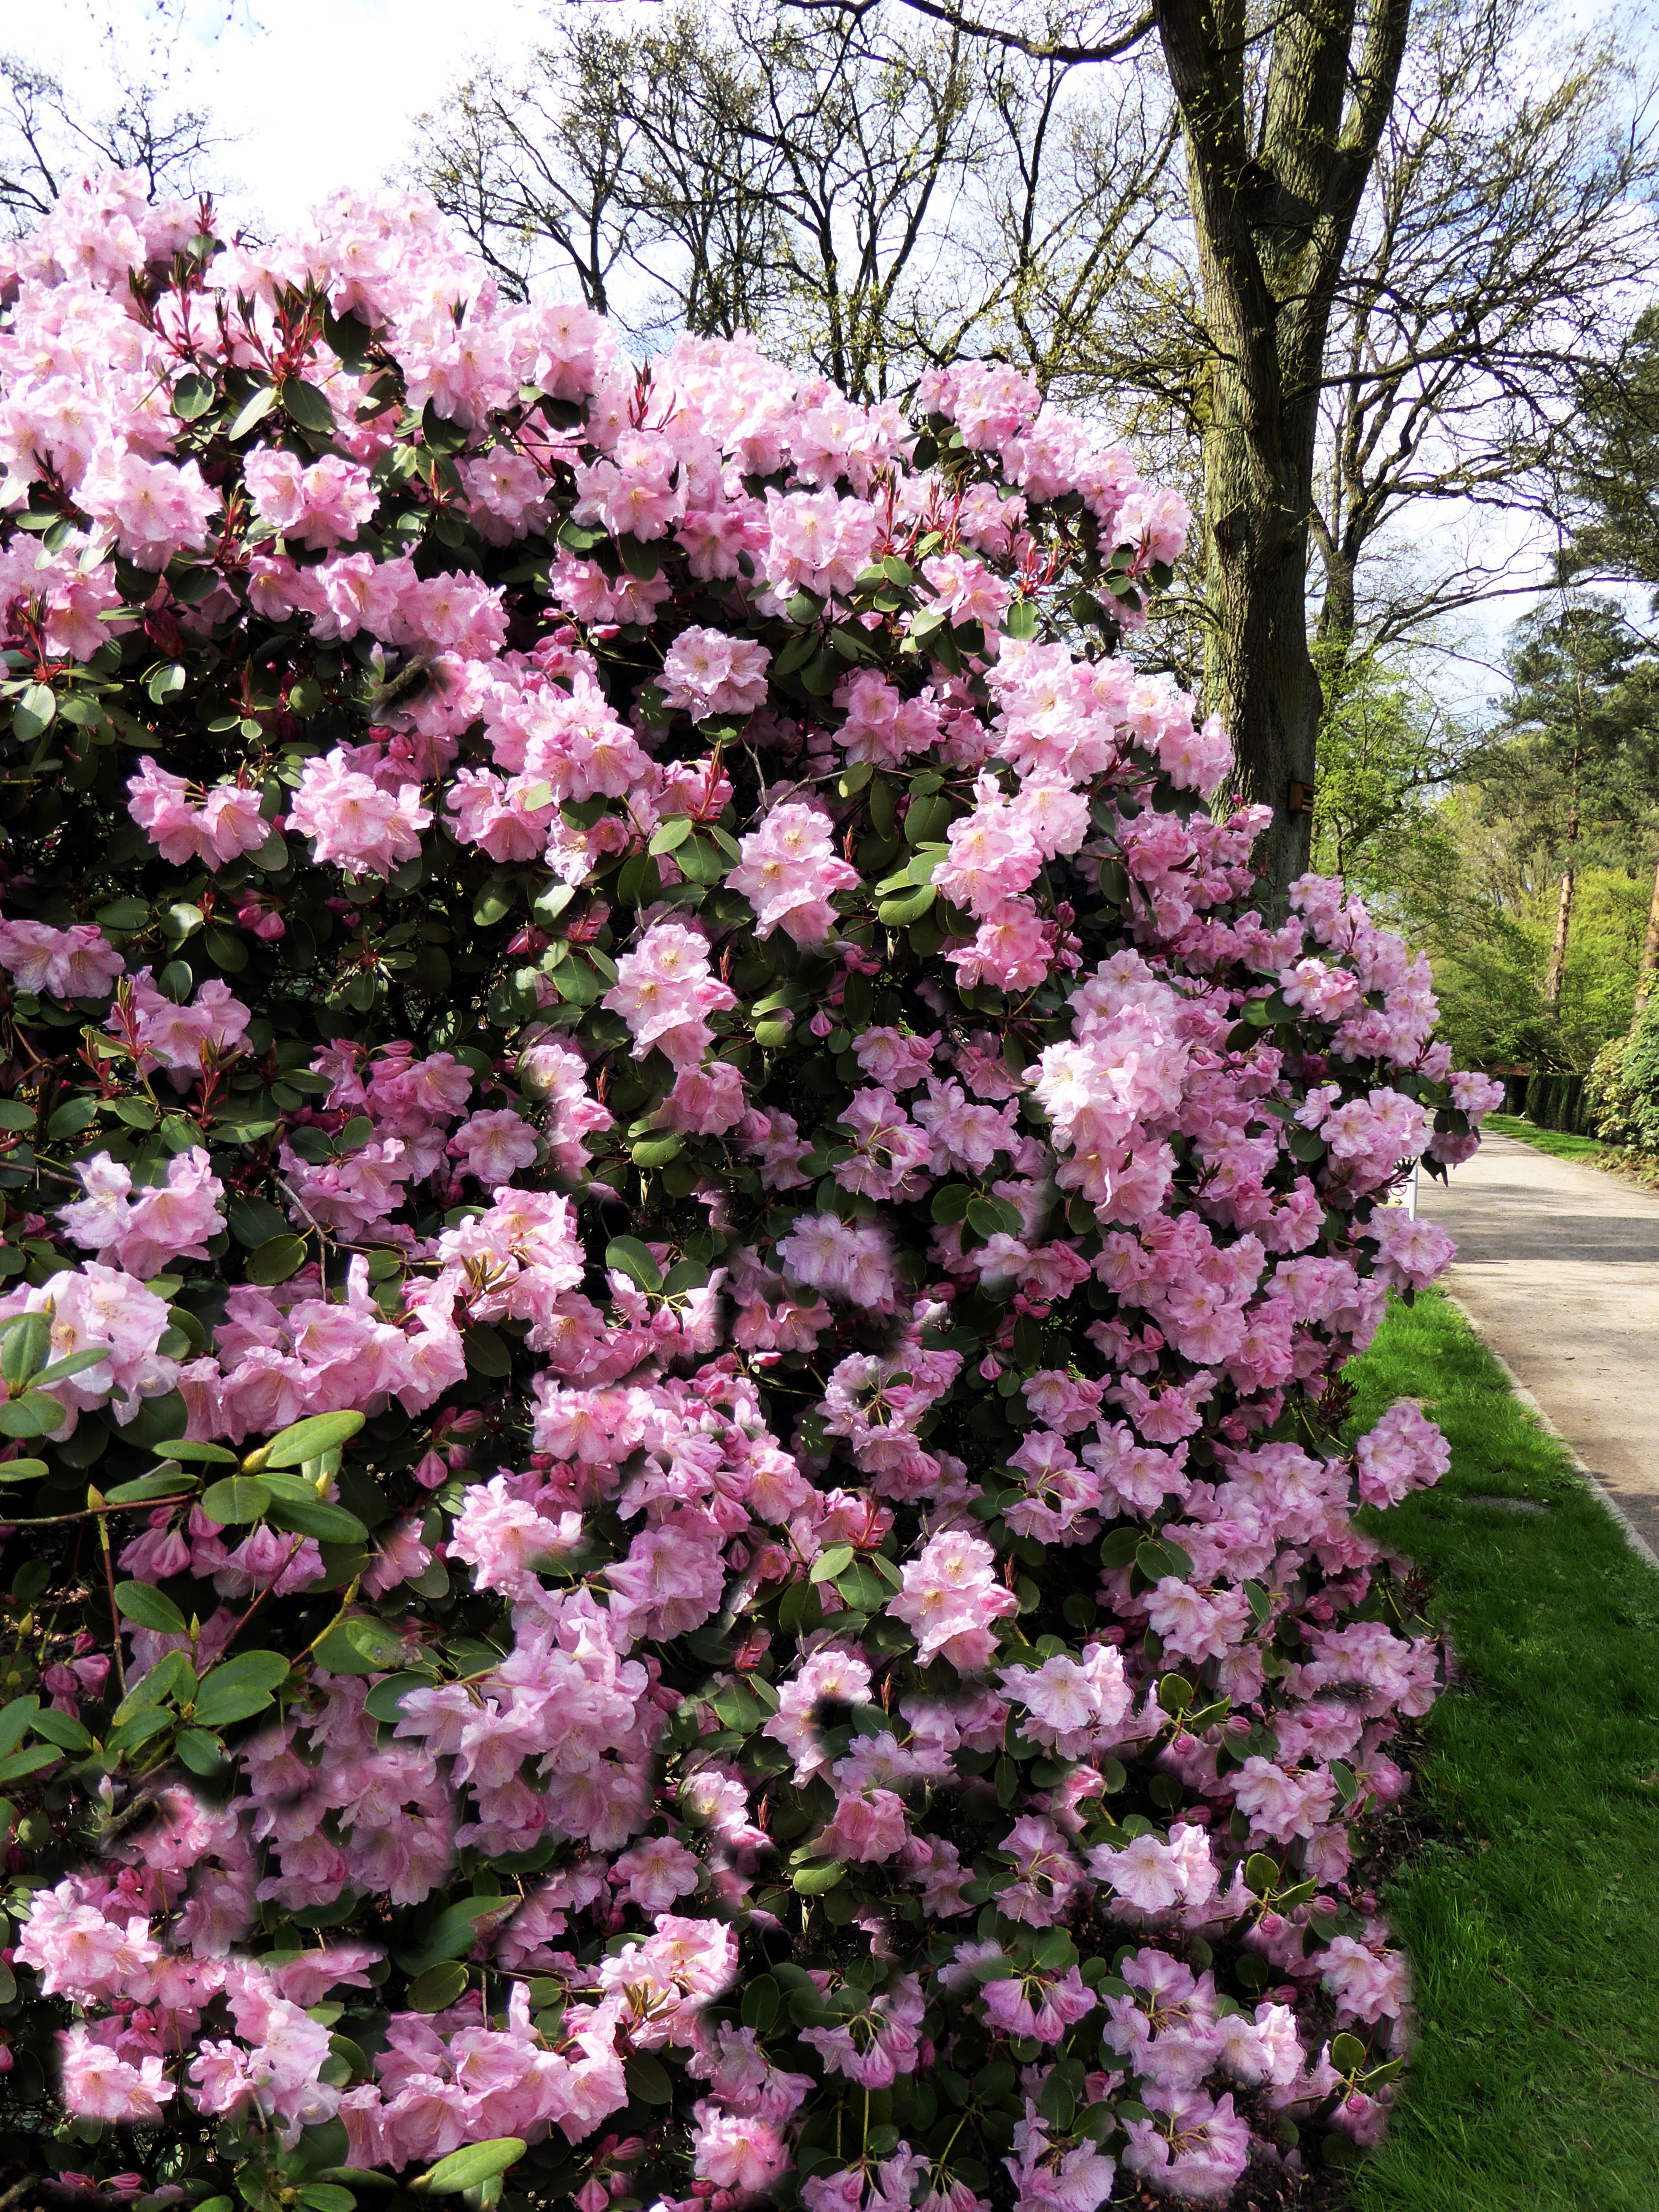
blossom, plant, flower, bloom, spring, romantic, pink, shrub, rhododendron, flowering plant, rose family, woody plant, land plant, rhododendron bush, rosa wichuraiana